Los Cabos International Airport

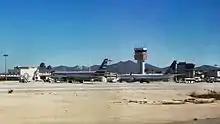
Los Cabos Airport tower, view from the runway

Los Cabos International Airport is situated north of San José del Cabo, Baja California Sur, at an elevation of above mean sea level. The airport features a single runway, designated as 16/34, measuring with an asphalt surface. The commercial aviation apron accommodates 22 narrow-body aircraft. Nonetheless, the airport is capable of receiving wide-body aircraft. For general aviation, there is a dedicated apron with stands for fixed-wing aircraft and heliports for private aviation.